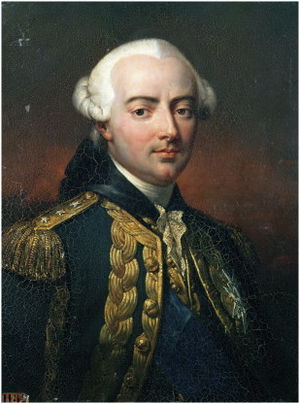
Charles Hector d'Estaing
Charles Hector d'Estaing
Charles Hector d’Estaing, var en fransk greve og admiral.